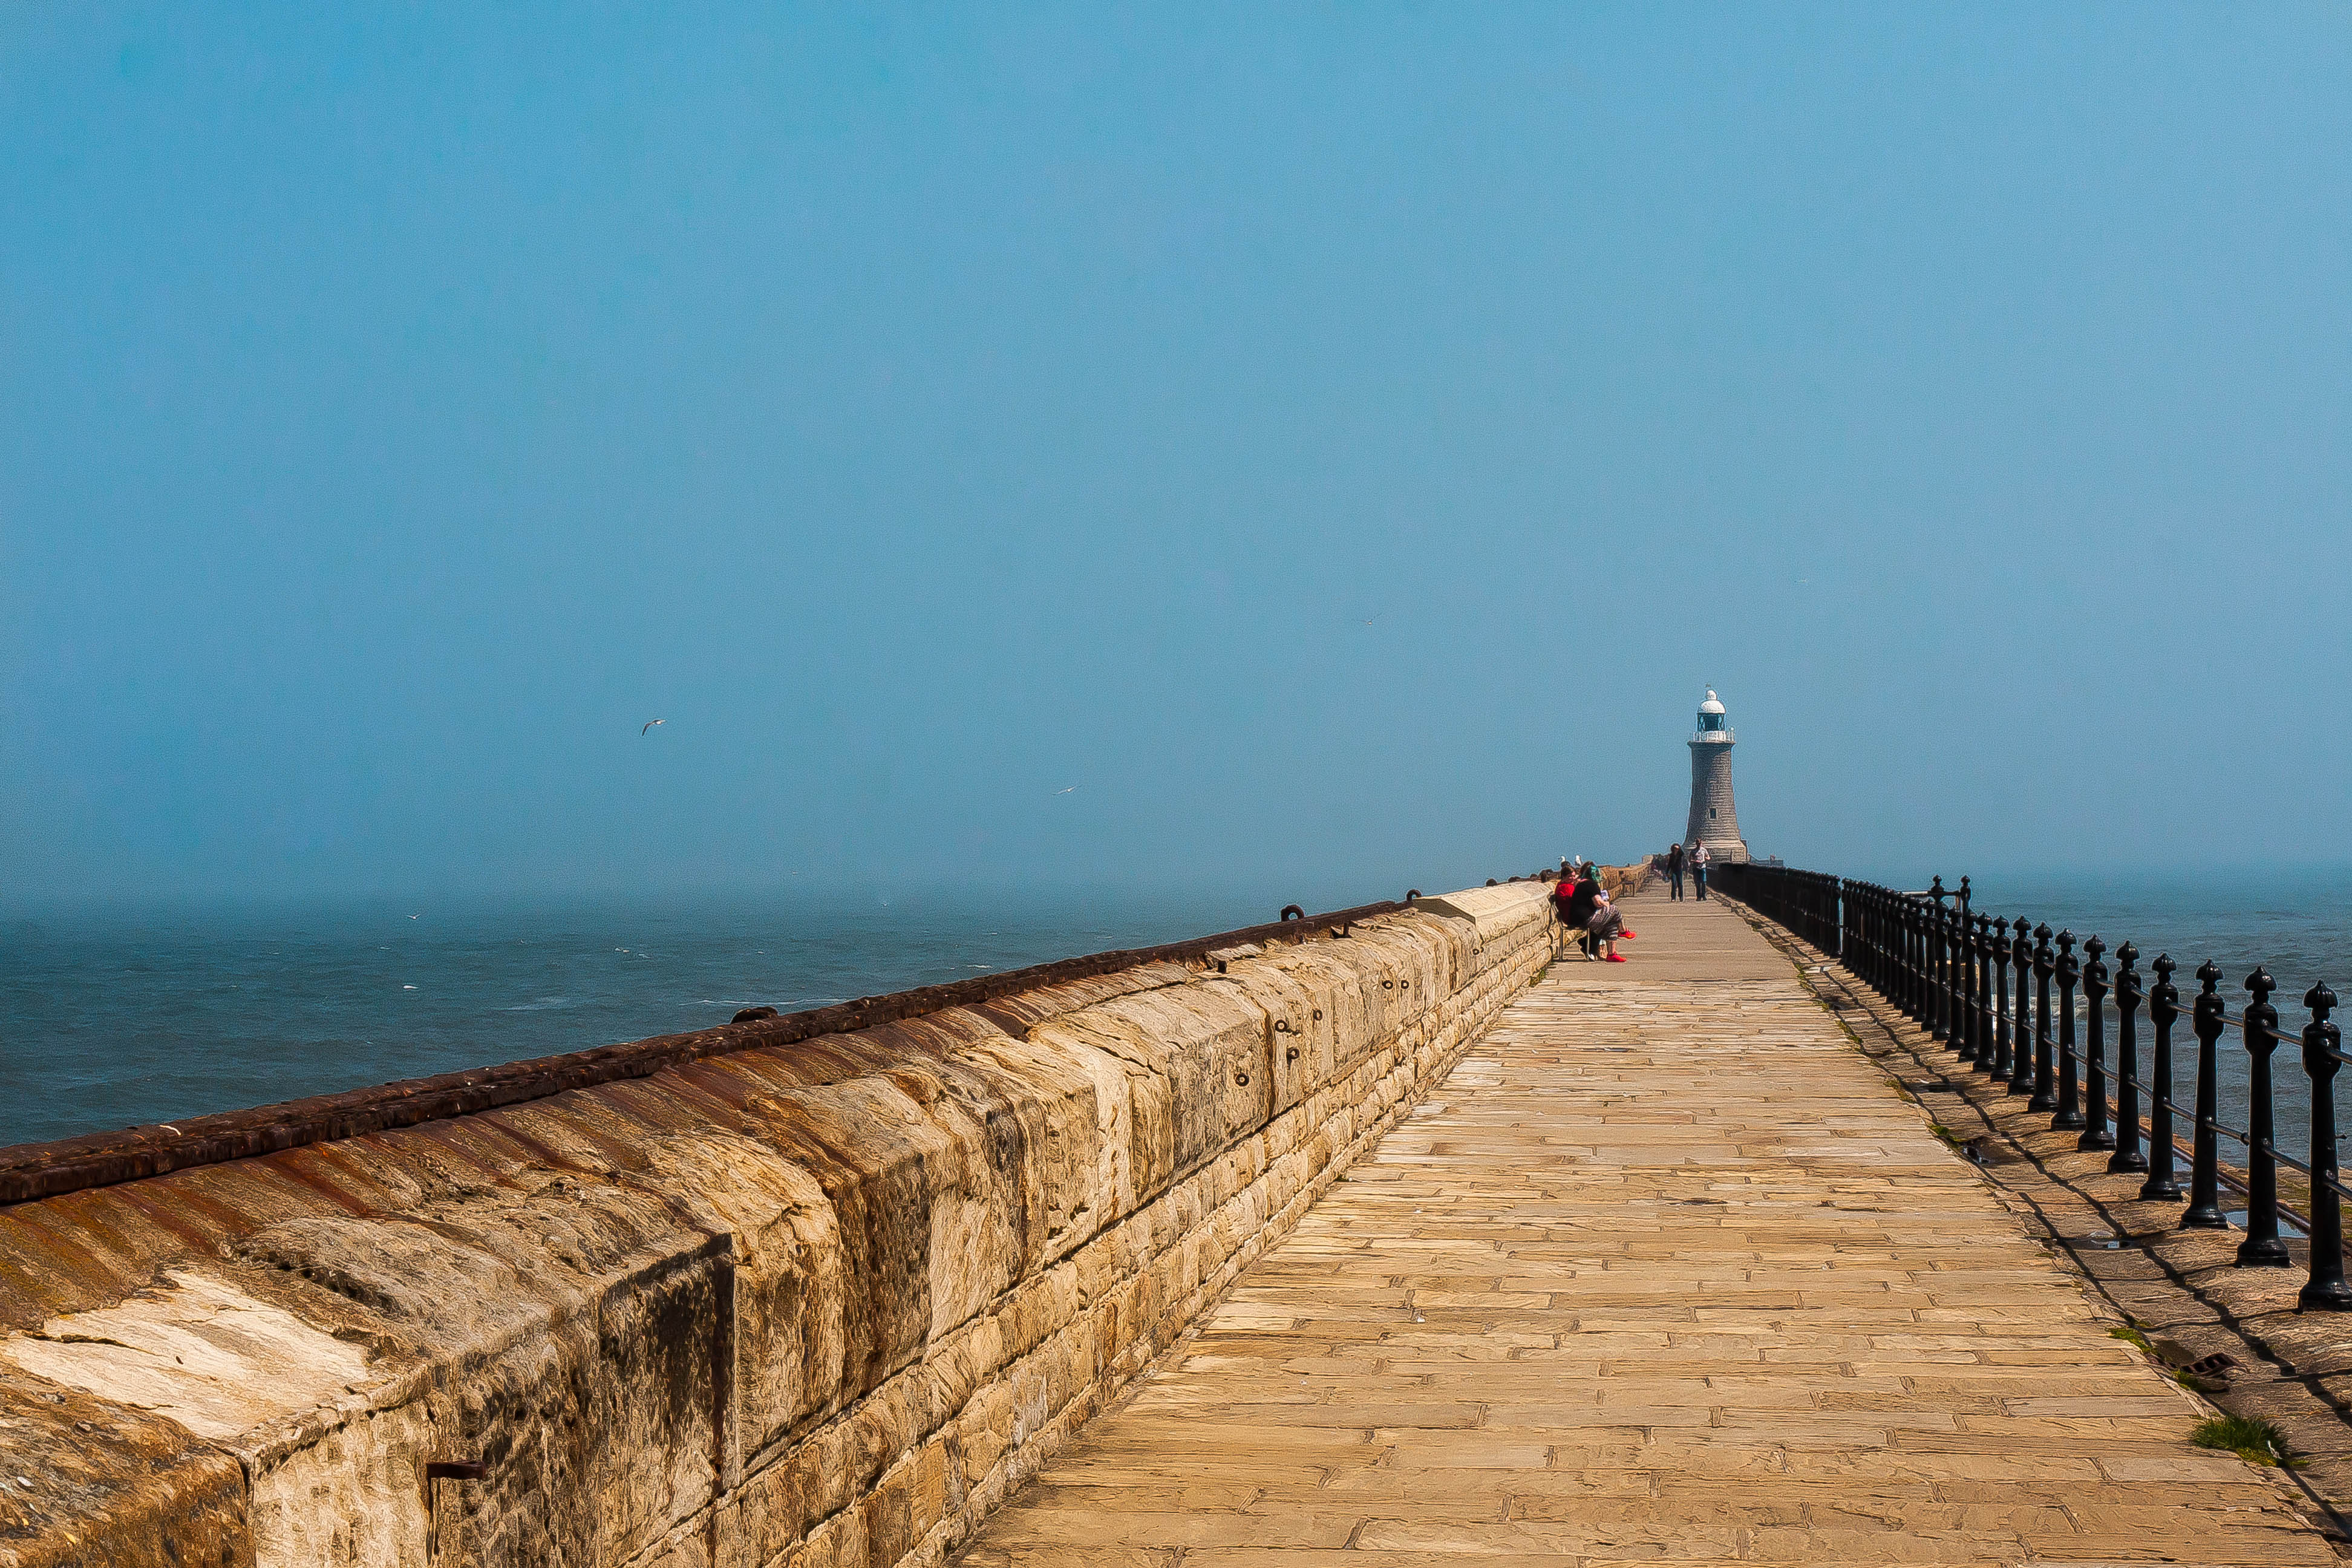
beach, sea, coast, water, outdoor, sand, ocean, horizon, lighthouse, boardwalk, shore, pier, walkway, vacation, cliff, seaside, tower, canon, seascape, bay, terrain, england, canon40d, breakwater, cape, newcastle, tynemouth, tynemouthlighthouse, englishsea, lighthousepath, uklighthouse, ukshore, pathtothelighthouse